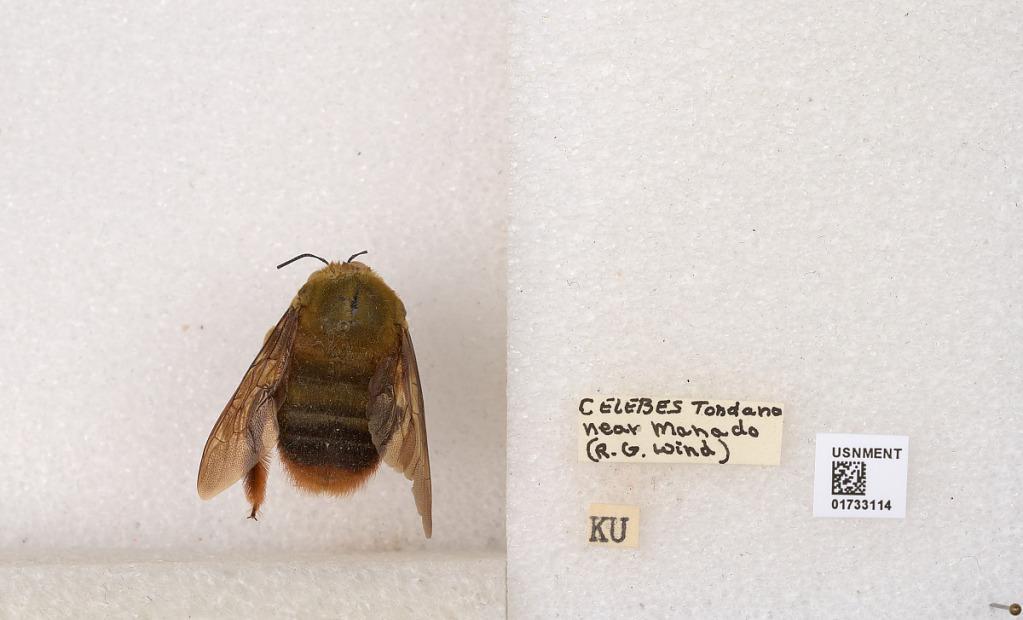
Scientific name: Xylocopa (Koptortosoma) diversipes Smith
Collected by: R. Wind
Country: Indonesia
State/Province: North Sulawesi
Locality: Celebes Tandano near Manado
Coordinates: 1.47231, 124.832